The Day Time Ended

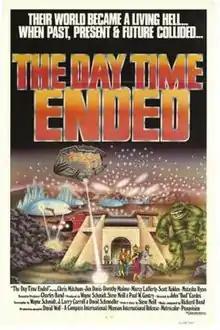

The Day Time Ended is a 1980 American science fiction film directed by John 'Bud' Cardos and starring Jim Davis, Christopher Mitchum and Dorothy Malone.